Marsh shrew

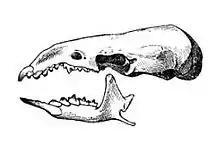
Palmer marsh shrew ("S. b. palmeri"); type specimen skull depiction from Merriam, 1895

The marsh shrew and the American water shrew ("Sorex palustris") share many physical characteristics. The former is found in a narrower area from the northwest coast to the lower slopes of the inland mountains. The American water shrew is more widely distributed across the western mountains and through the subarctic regions of Canada and the eastern U.S. The species' ranges are primarily allopatric; although they may overlap (sympatry) in coastal regions of the Pacific Northwest, differences in elevation tend to separate them. Early taxonomists placed these mammals into separate subgenera; Merriam assigned the marsh shrew to "Atophyrax", and Jackson (1928) assigned the Pacific water shrew to "Neosorex". A closer, dentition-based relationship was assigned by Findley (1955), with both species assigned to the subgenus "Otisorex". Findley hypothesized that in the early Pleistocene, the ancestors of masked and vagrant shrews ("Sorex cinereus" and "Sorex vagrans", respectively) diverged; during the Yarmouth interglacial, the American water shrew and marsh shrew diverged from their vagrant-shrew ancestors. Three other "Sorex" species evolved during the Sangamonian Stage: the dwarf shrew ("S. nanus"), the southeastern shrew ("Sorex longirostris") and the ornate shrew ("Sorex ornatus"). Findley's assignment of the marsh shrew and the American water shrew to "Otisorex" was later reinforced by biochemical and genetic studies. In 2005, findings were published (based on mitochondrial DNA analysis) which better defined the nature of the relationships between marsh shrews, Pacific water shrews and their respective subspecies. Variations in the sequencing of cytochrome b mitochondrial DNA were assessed, and the results of the 2005 phylogeny for the marsh shrew are shown below in detail.